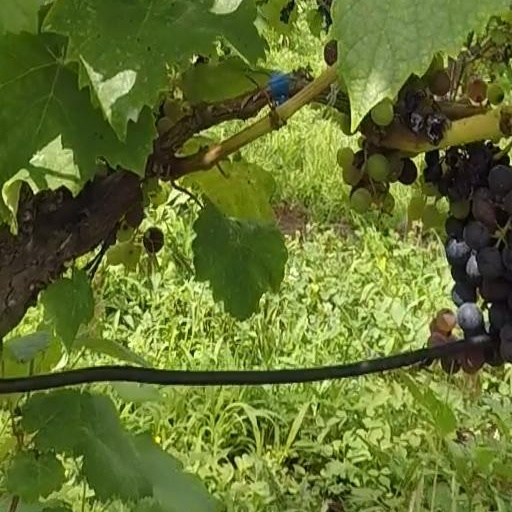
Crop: grape